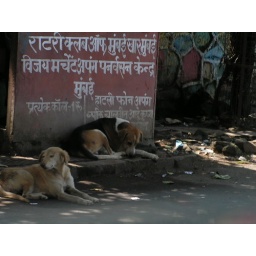
Summer is here, and some street dogs try and beat the heat under a rotory club poster.